Moon Knight (miniseries)

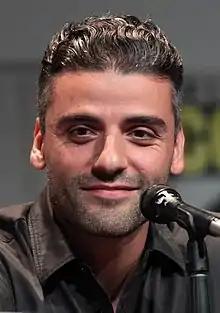
Oscar Isaac stars as Marc Spector in the series

In October 2020, Oscar Isaac entered negotiations for the lead role, and was said to have been cast in January 2021; Marvel Studios officially confirmed the casting that May. Isaac was initially hesitant to join the series, as he was wary of being in another franchise after experiencing how much time and effort was required to film the "Star Wars" sequel trilogy. He accepted the role after researching DID further and becoming fascinated with Grant's characterization for the series, as well as being given creative freedom from Feige. Richard Newby of "The Hollywood Reporter" felt Isaac's recent major acting roles could draw audiences unfamiliar with the character to the series, and that his Latino ethnicity could allow an examination of faith from different perspectives, rather than having the character be depicted as a Caucasian Jewish man like in the comics. Isaac later confirmed that the character would be portrayed as Jewish-American in the series.